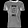
Label: T - shirt / top